J. Robert Oppenheimer

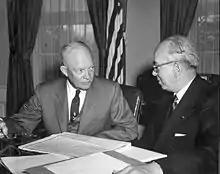
They sit in the Oval Office and have a discussion

According to a 1949 magazine profile, while witnessing the explosion Oppenheimer thought of verses from the "Bhagavad Gita": "If the radiance of a thousand suns were to burst at once into the sky, that would be like the splendor of the mighty one... Now I am become Death, the shatterer of worlds." In 1965 he recalled the moment this way: